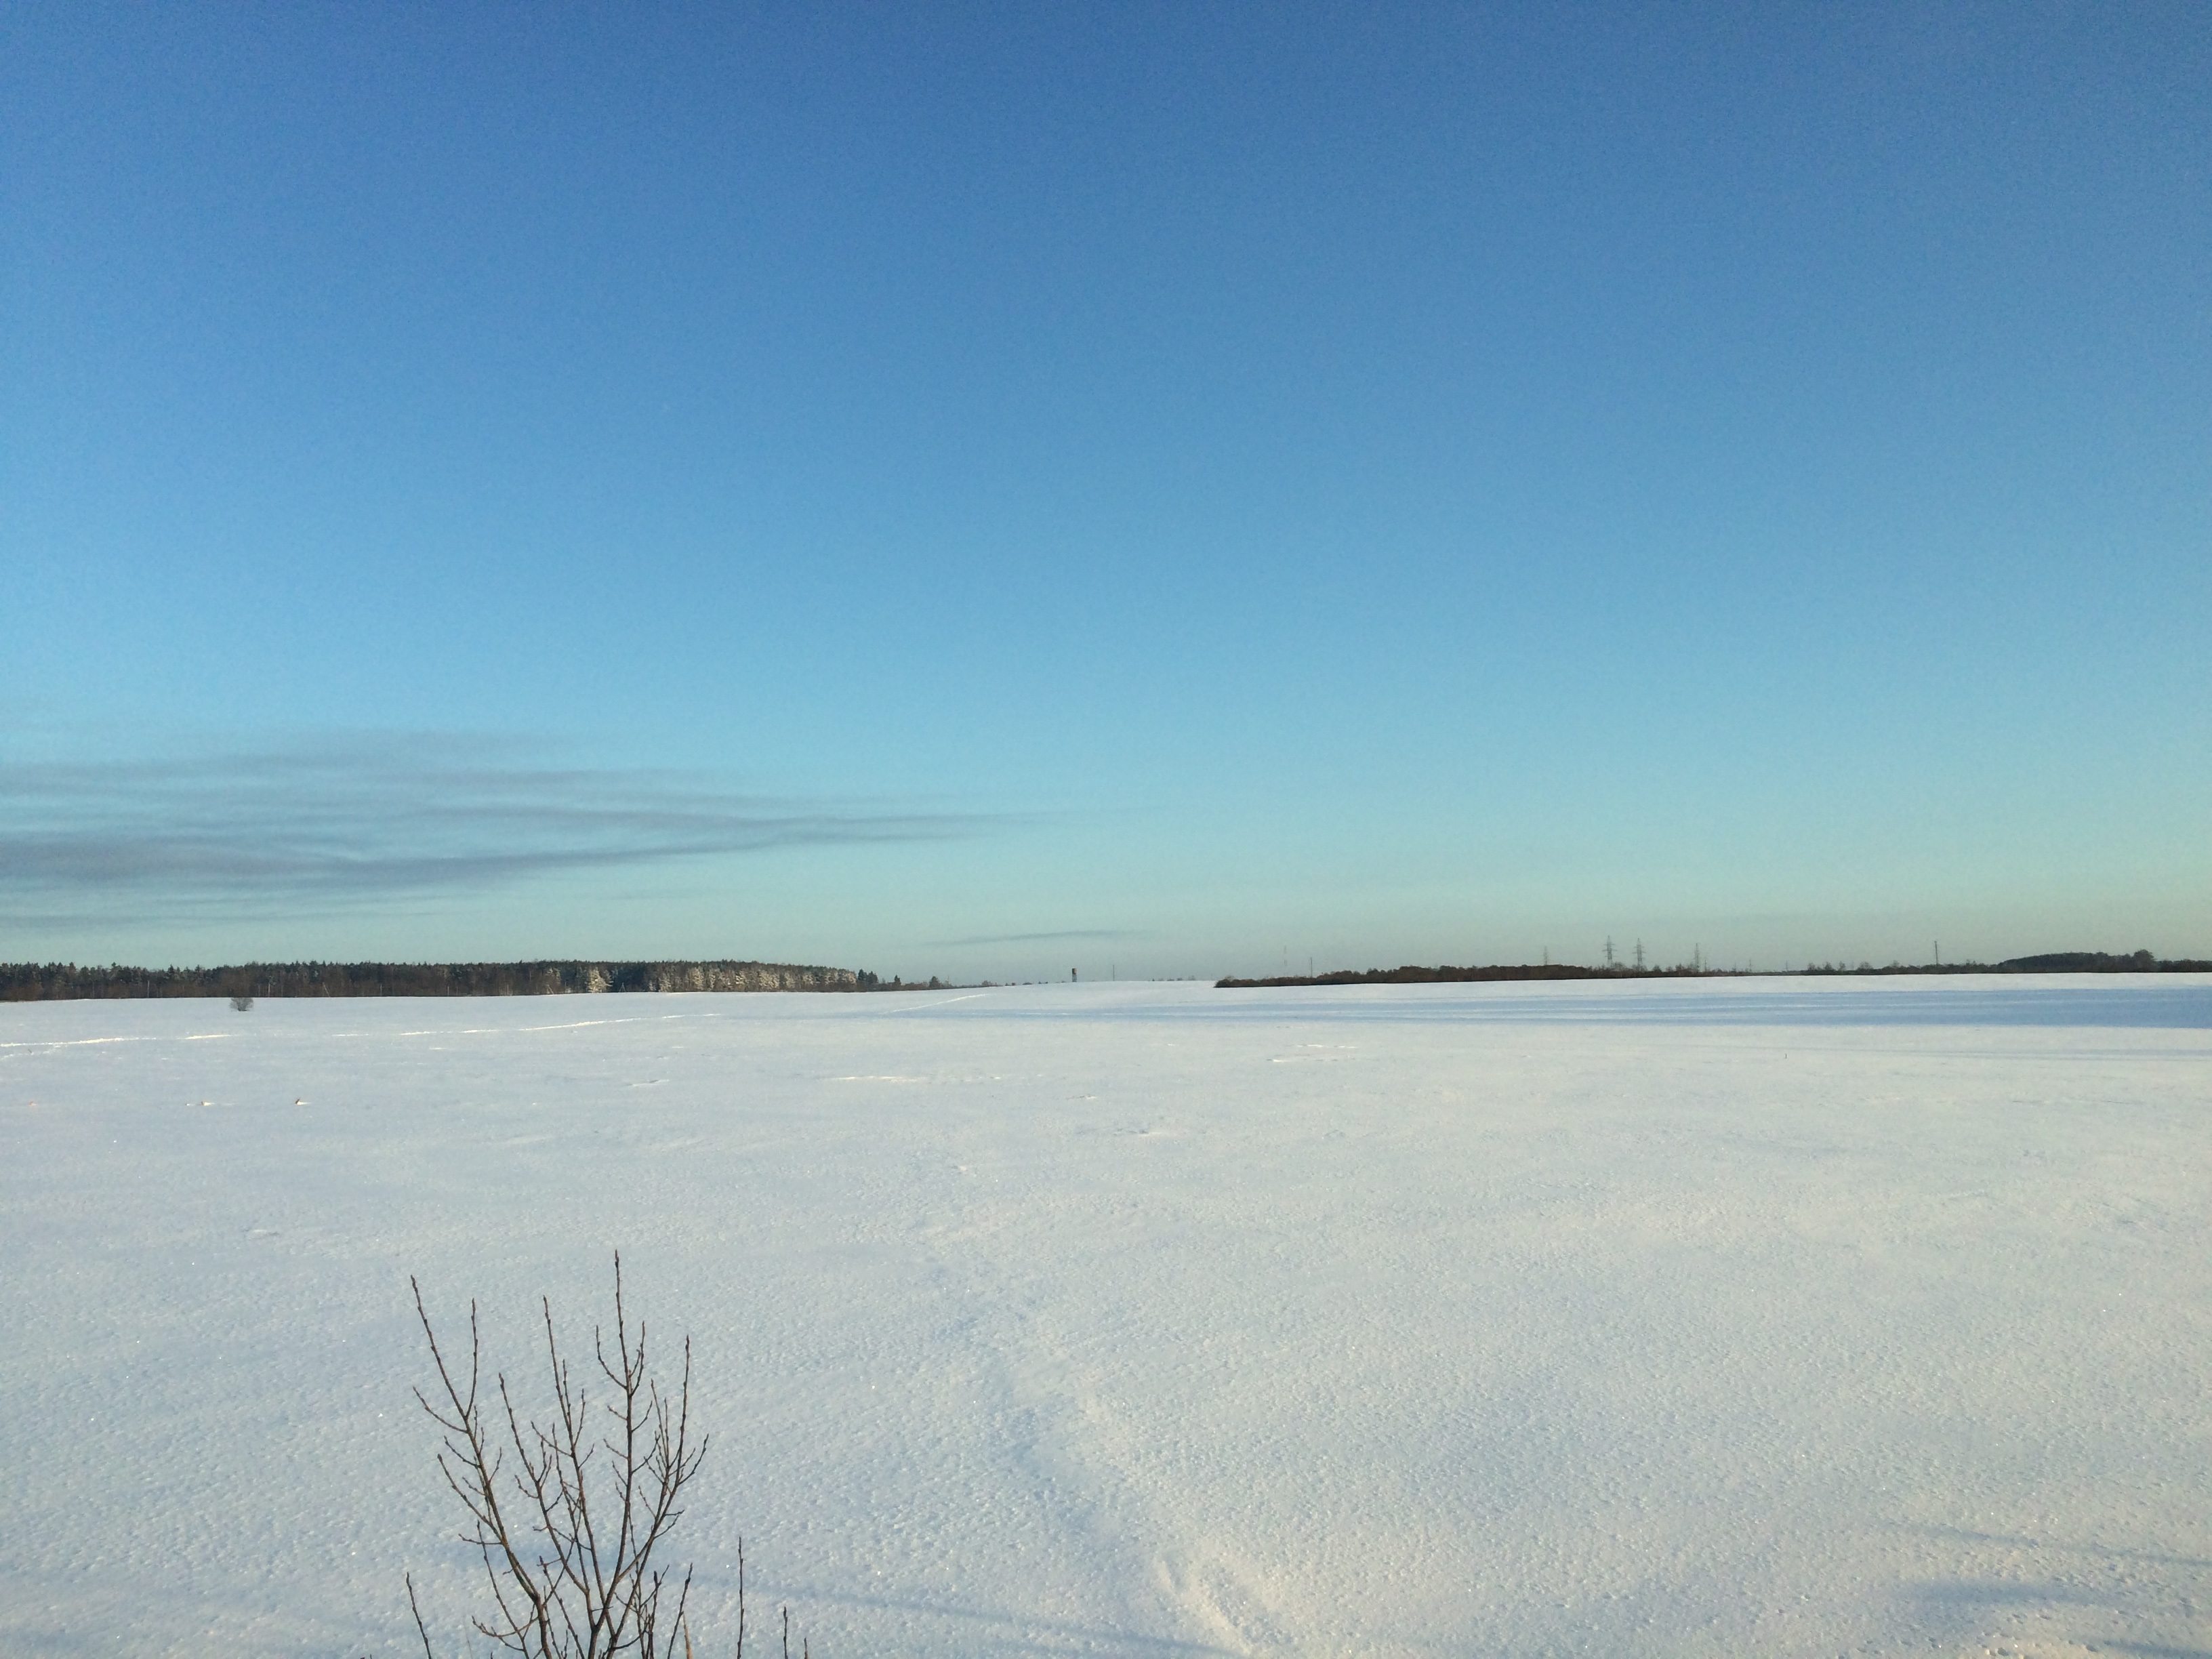
sea, horizon, marsh, snow, cold, winter, field, morning, shore, lake, frost, ice, reflection, weather, frozen, reservoir, arctic, wetland, russia, habitat, loch, salt lake, arctic ocean, mudflat, natural environment, atmospheric phenomenon